William Cubbon

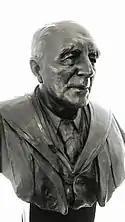
A bust of William Cubbon

Said to have been passionately patriotic with regard to the Isle of Man, his appointment as Director of the Manx Museum was said to have been Cubbon's great ambition. In 1899 he had helped in the formation of the Manx Language Society "(Yn Çheshaght Ghailckagh)", and served the society as secretary and president. This in turn led to him becoming an energetic figure in the Natural History and Antiquarian Society, again serving in the role of president.